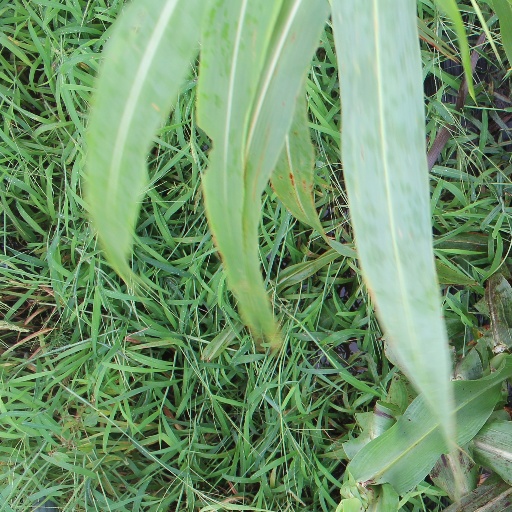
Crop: sorghum